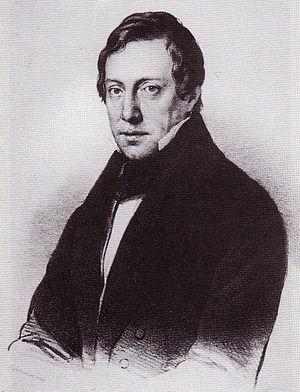
La Fantaisie en fa mineur, D. 940, opus posthume 103, est une œuvre pour piano à quatre mains composée par Franz Schubert en 1828, soit l'année même de sa mort. Elle est la seule œuvre qu'il ait explicitement dédiée à la jeune comtesse Caroline Esterházy, une de ses élèves qu'il aimait profondément et sans espoir, ainsi qu'en attestent des témoignages d'époque.